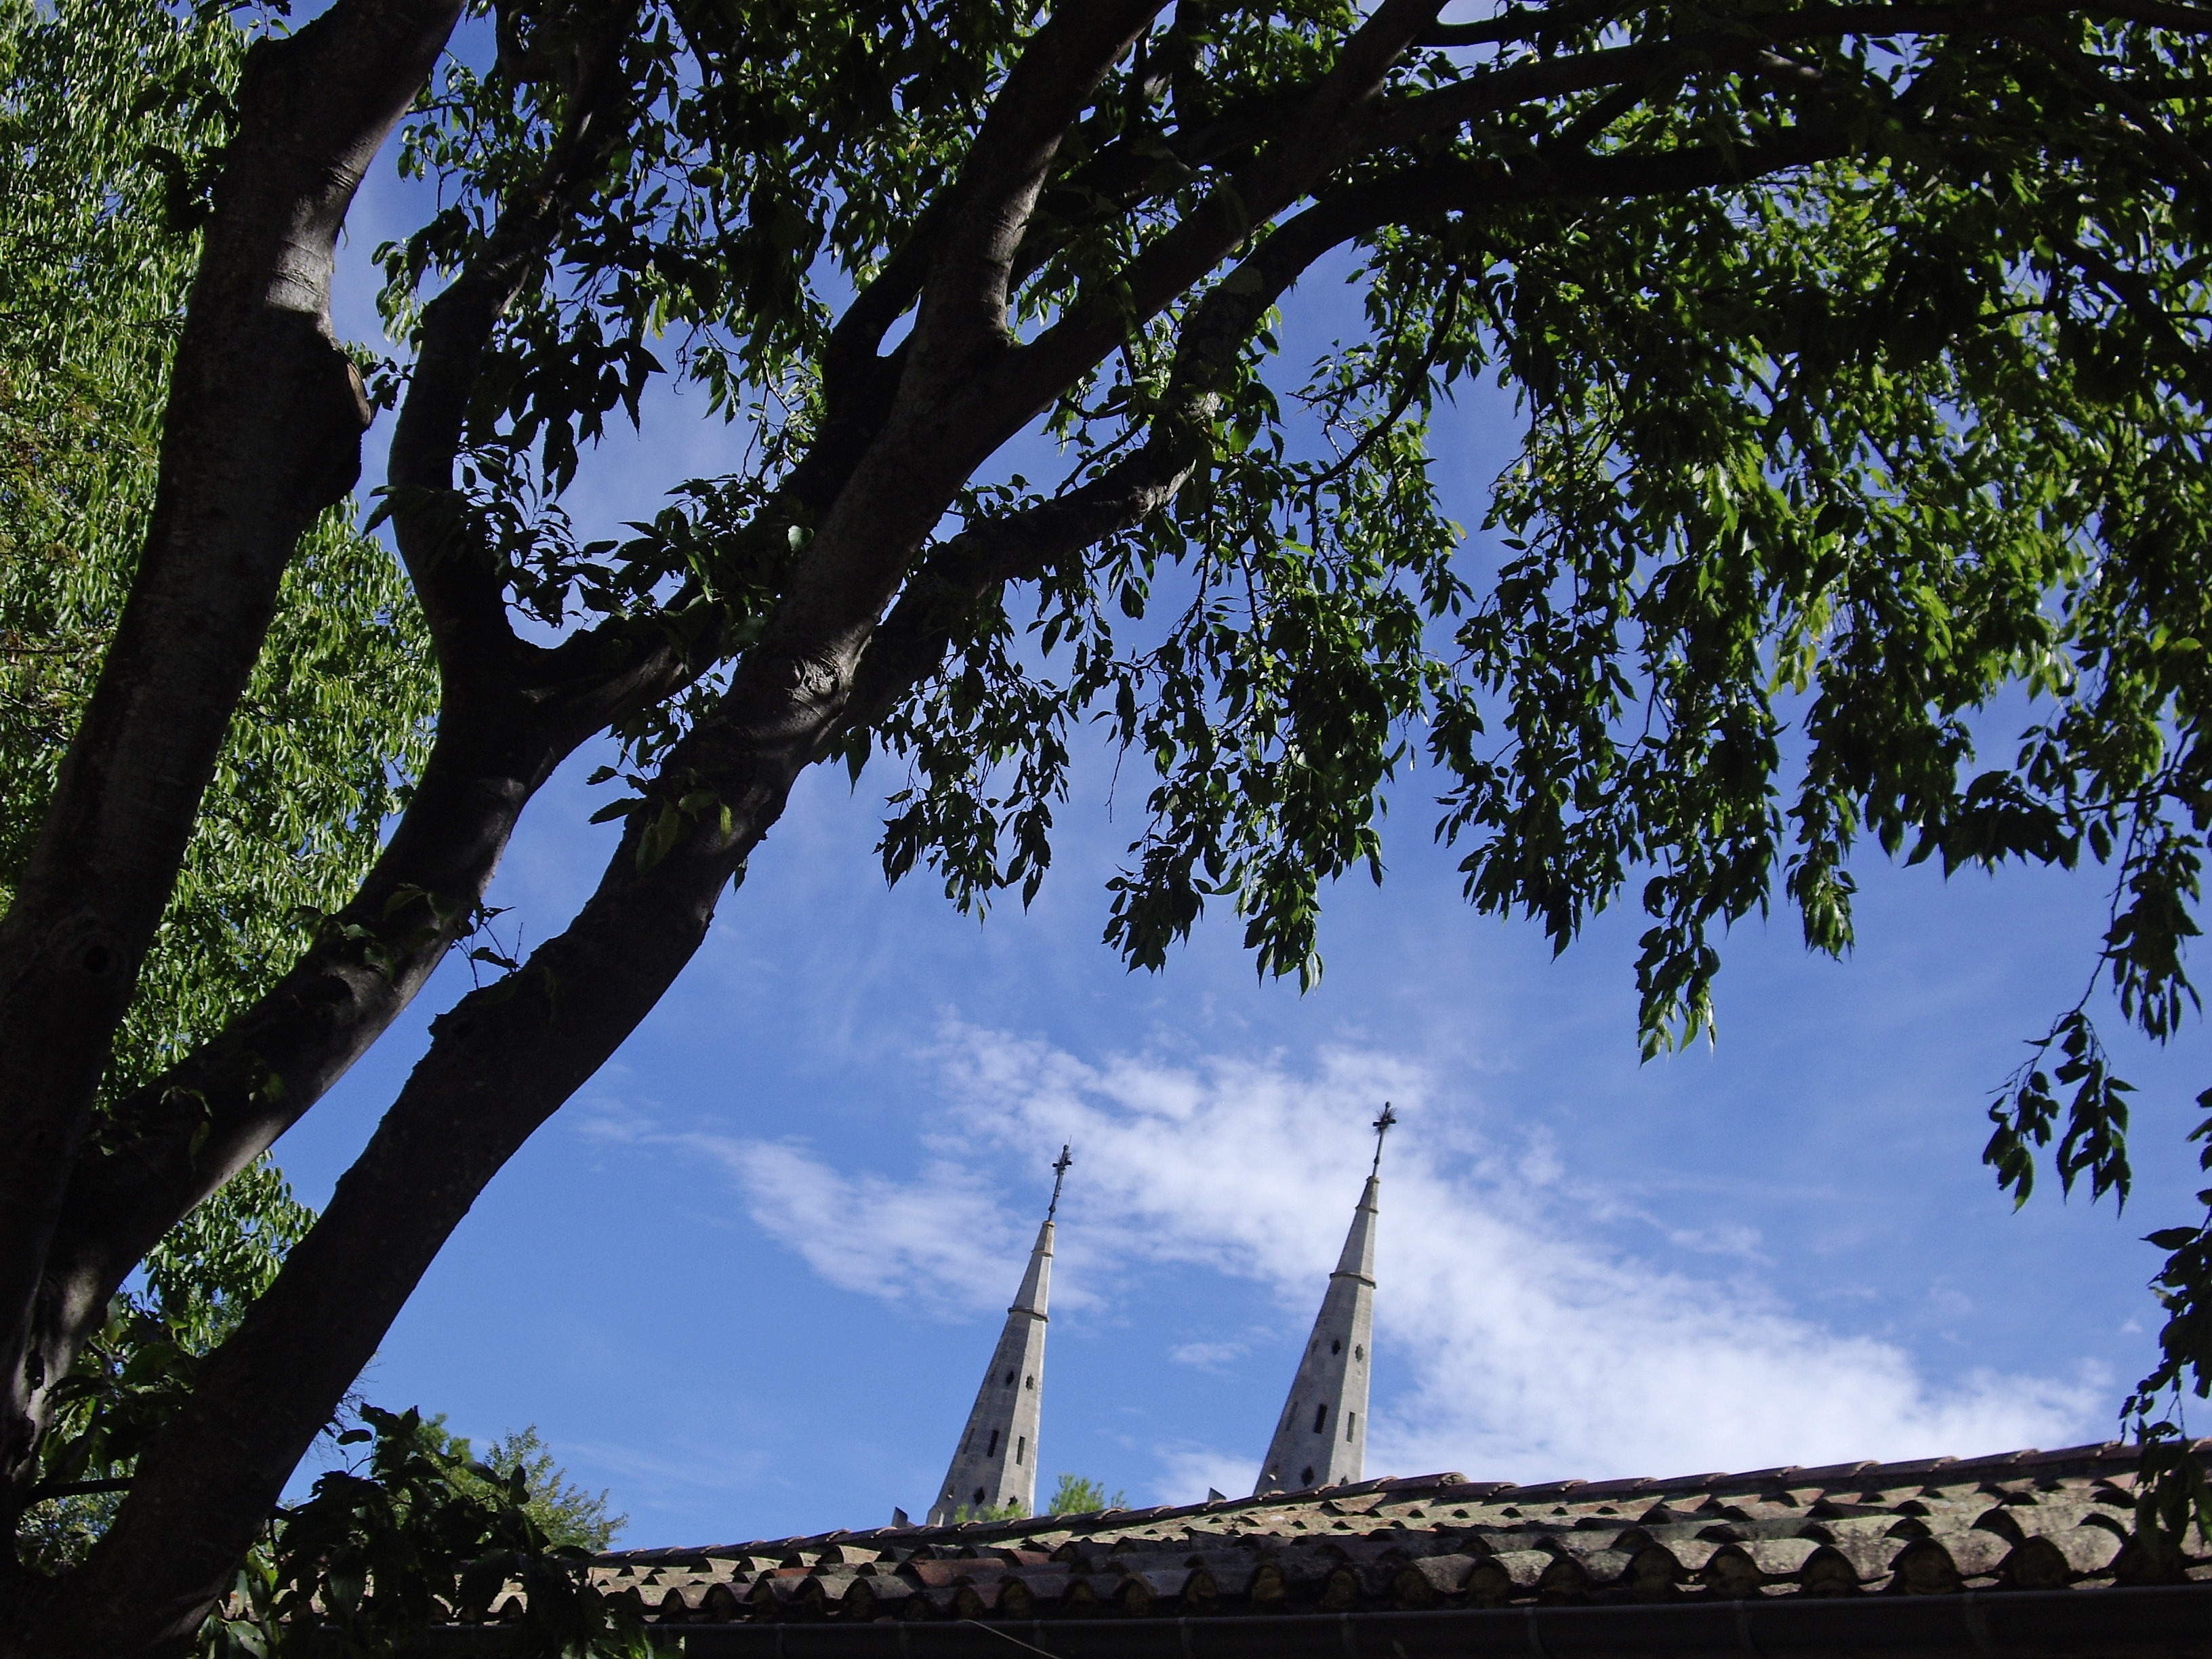
landscape, tree, nature, branch, plant, sky, sunlight, leaf, flower, roof, roofing, abbey, woody plant